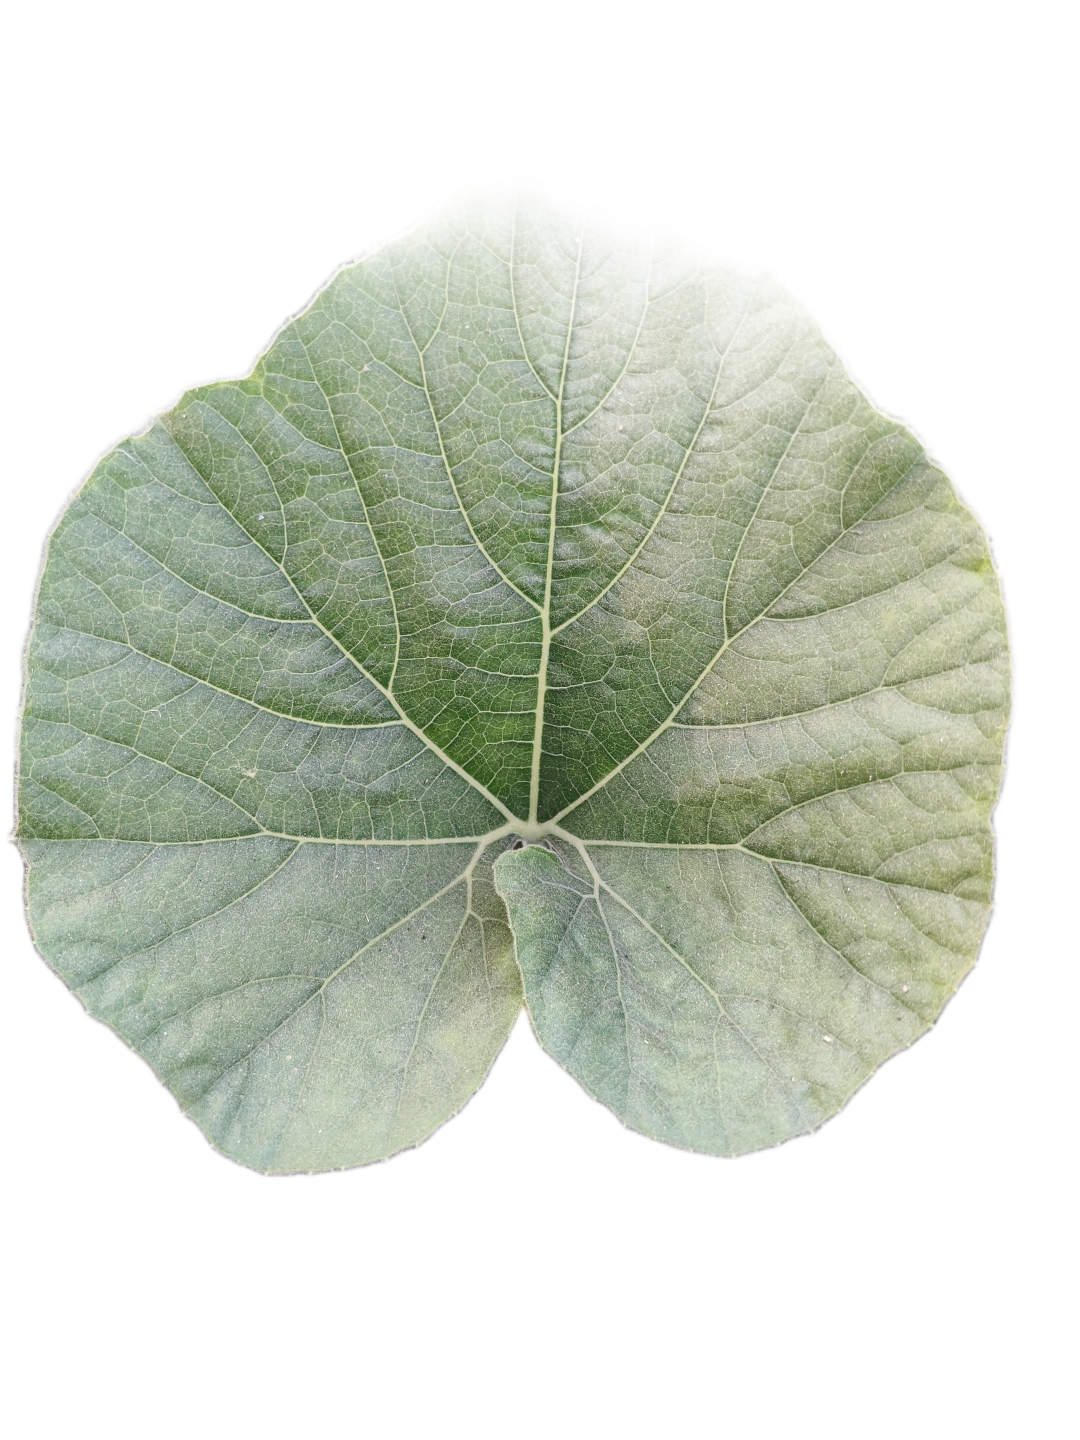
Crop: Bottle Gourd
Label: Healthy